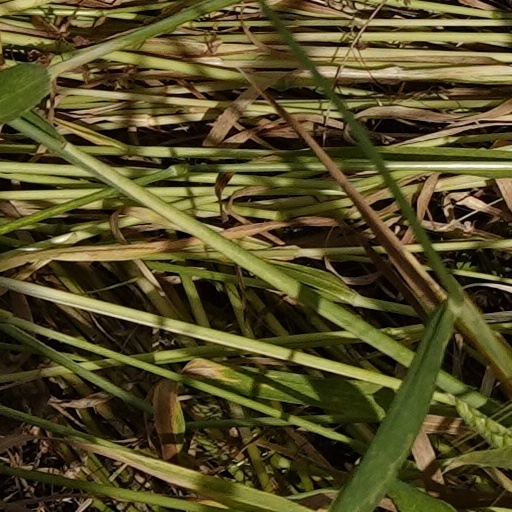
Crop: wheat